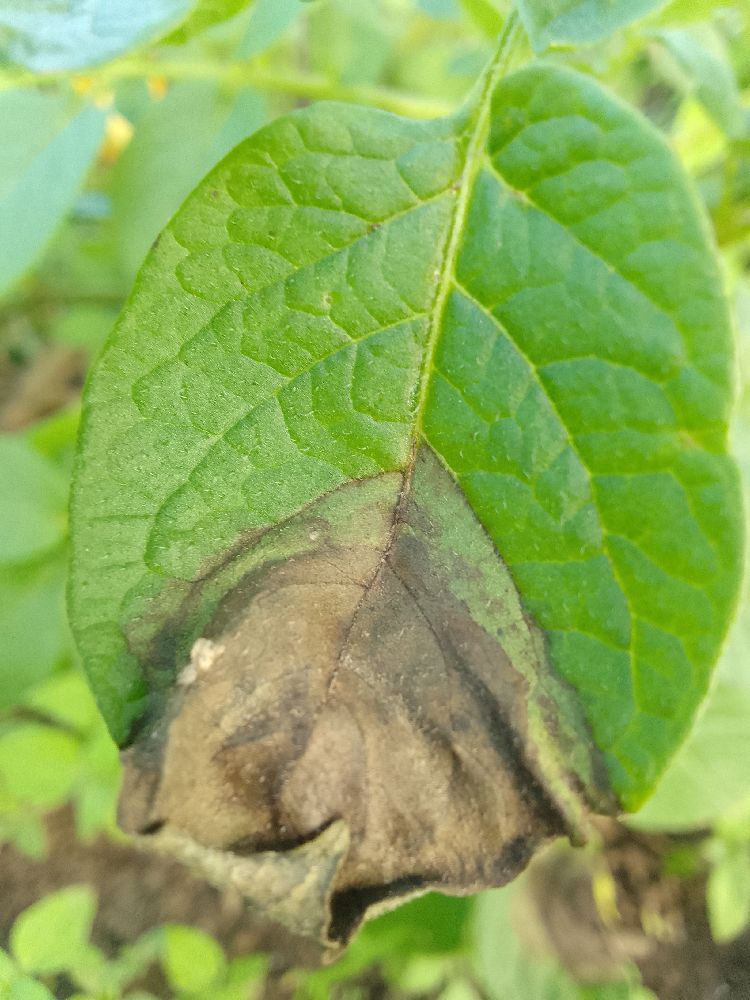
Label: Late blight